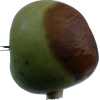
Label: Apple 12